Pleochroism

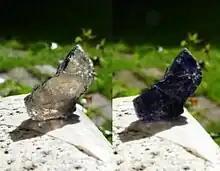
Pleochroism of cordierite shown by rotating a polarizing filter on the lens of the camera

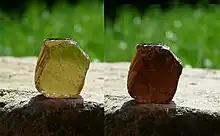
Pleochroism of tourmaline shown by rotating a polarizing filter on the lens of the camera

Pleochroism is an optical phenomenon in which a substance has different colors when observed at different angles, especially with polarized light.